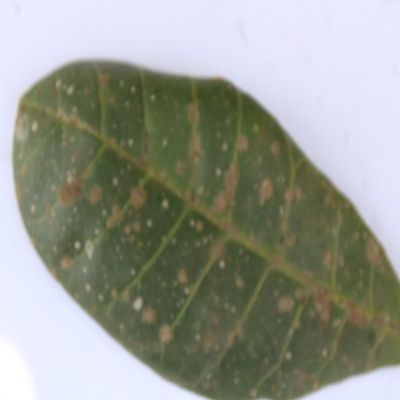
Crop: Cashew
Condition: red rust